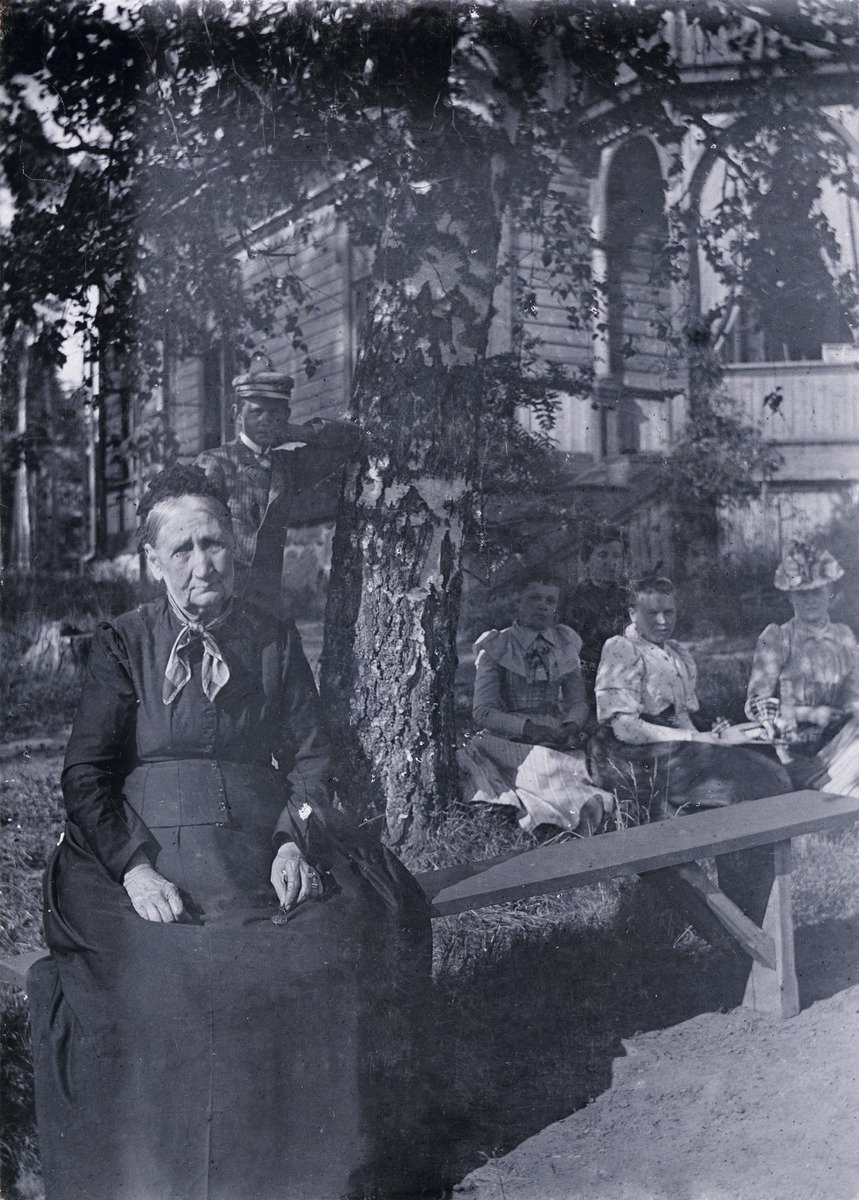
Meilahti 5, Laaksola
sisällön kuvaus: Meilahti 5, Laaksola. Vasemmalla Wilhelmiina Hämäläinen o.s. Strömberg. Rakennus on tuotu Jaakkimasta. mustavalkoinen
Ajankohta: kuvausaika n 1903
Paikka: Suomi, Uusimaa, Helsinki, Meilahti Helsinki, Seurasaarentie
Aiheet: naiset, lapset, rakennukset puutalot, pihat